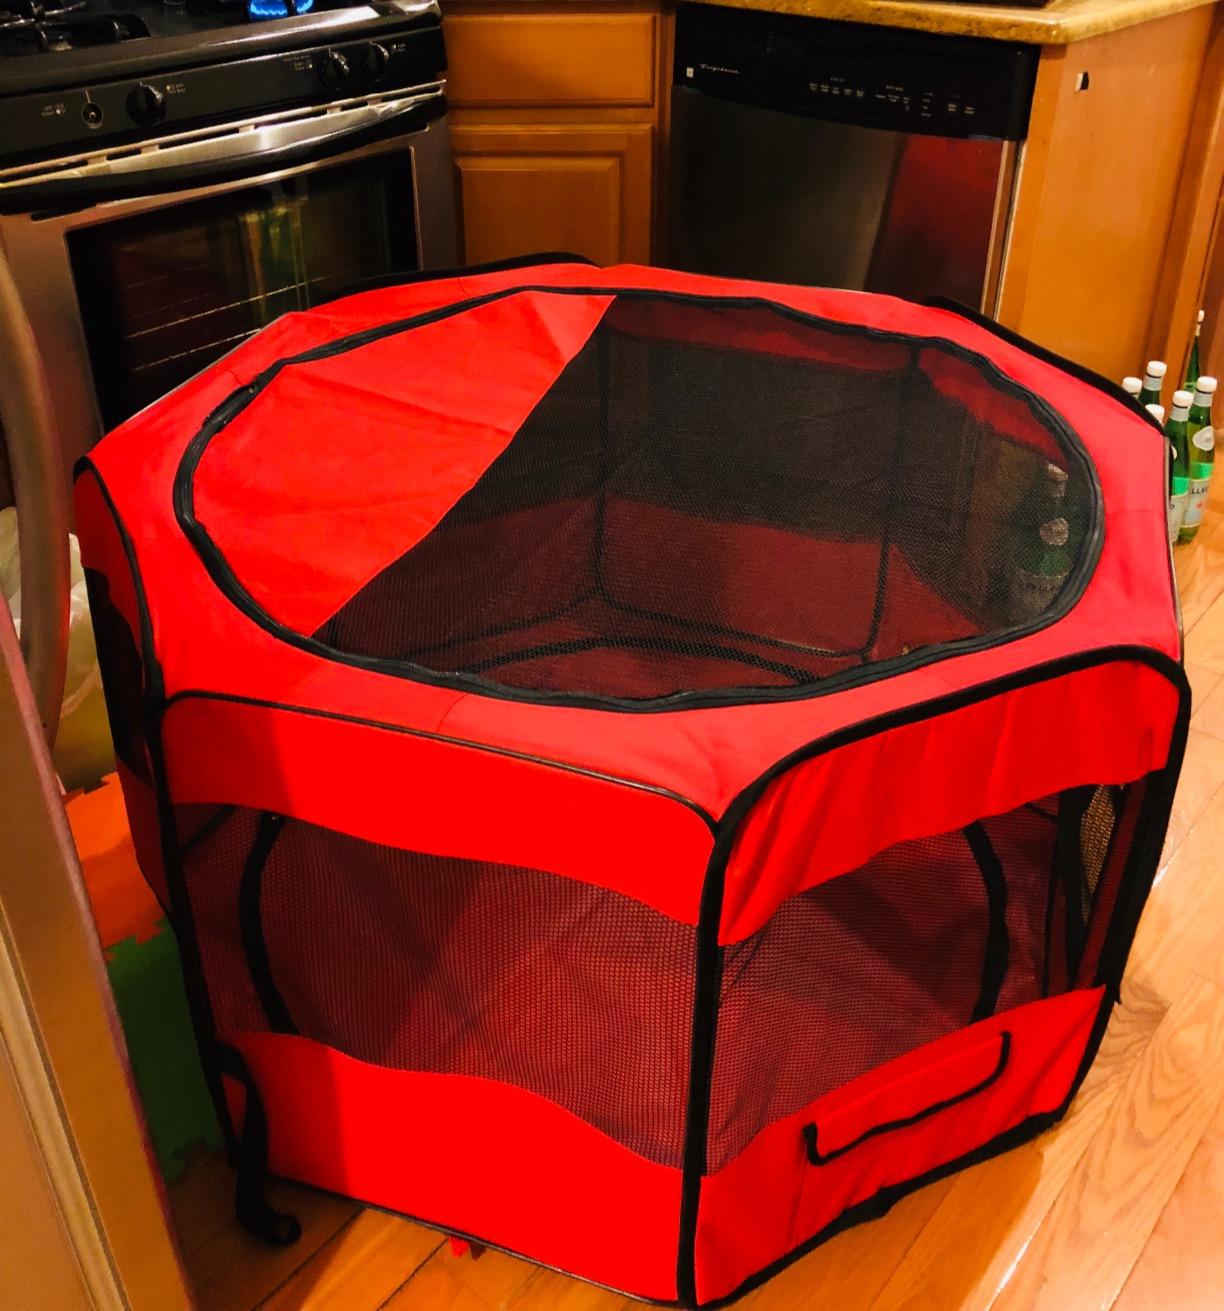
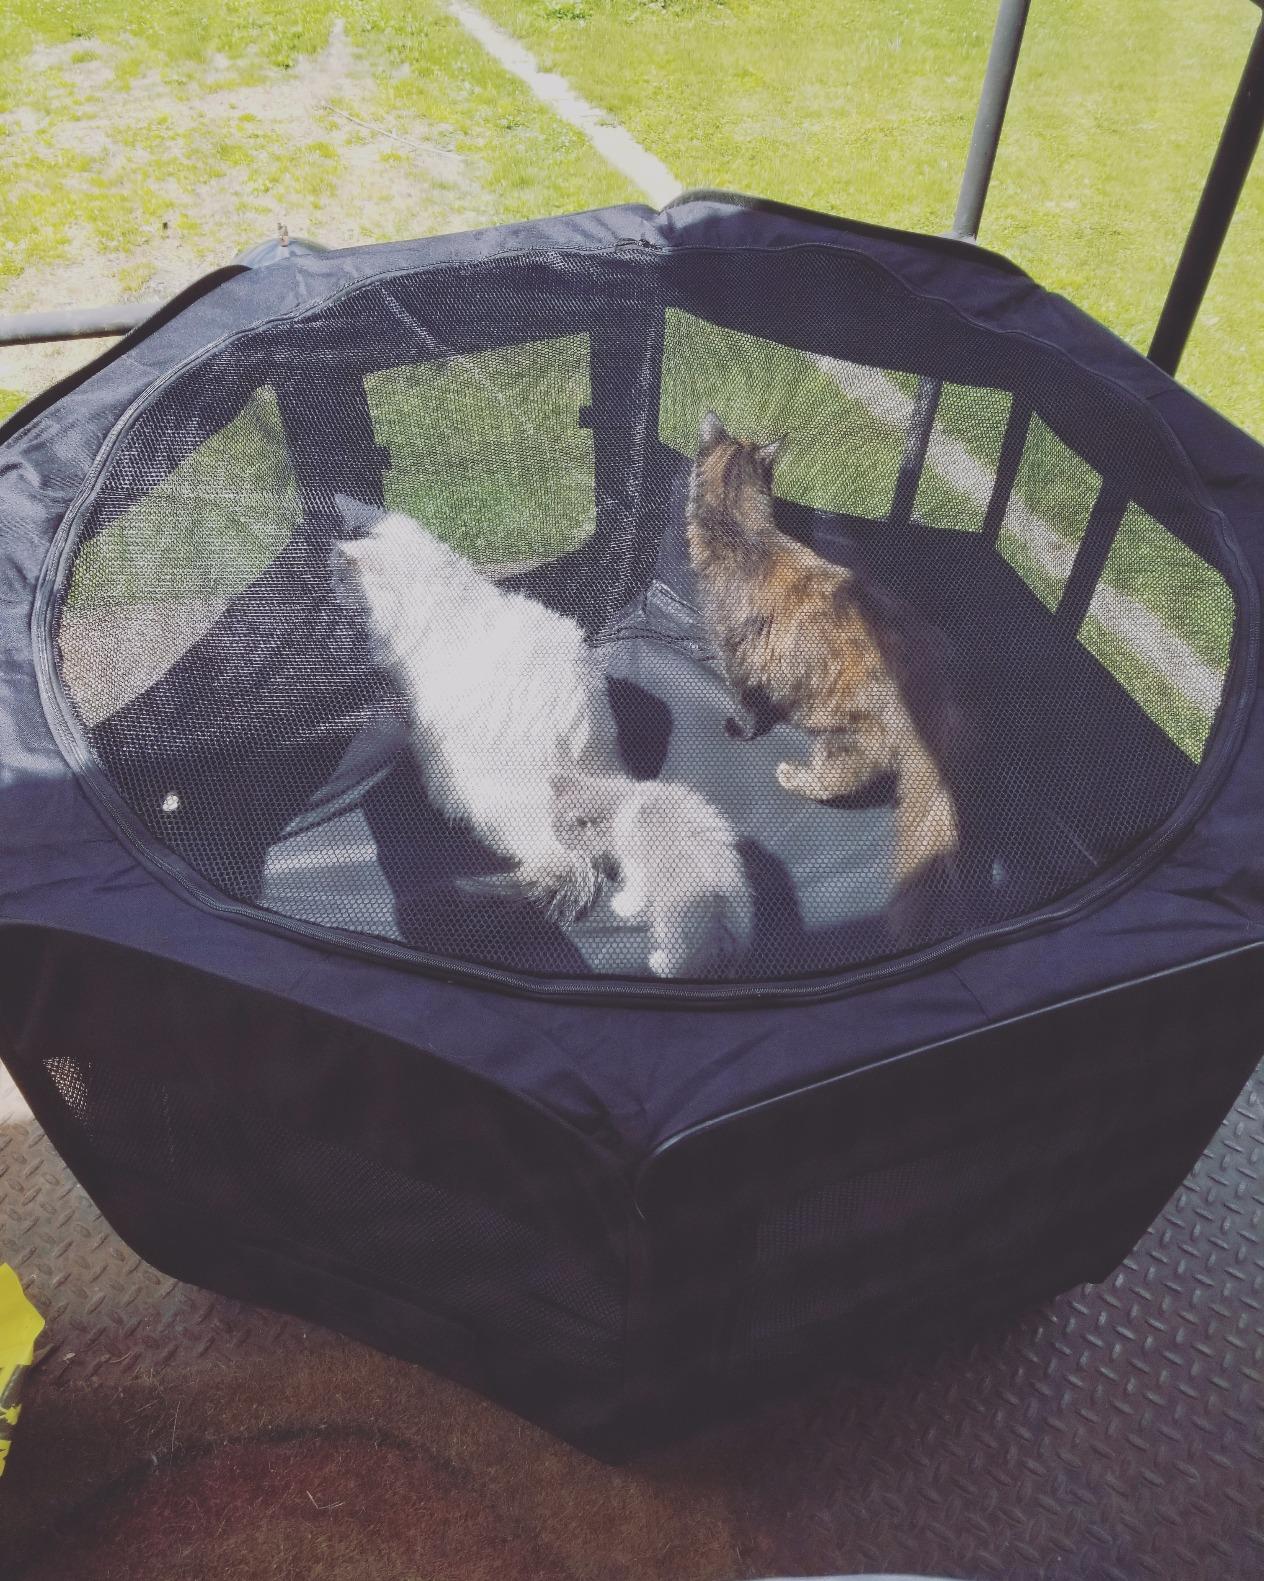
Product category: items_kennel
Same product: no